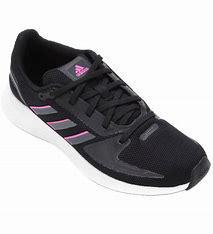
Brand: Adidas
Model: Runfalcon 2